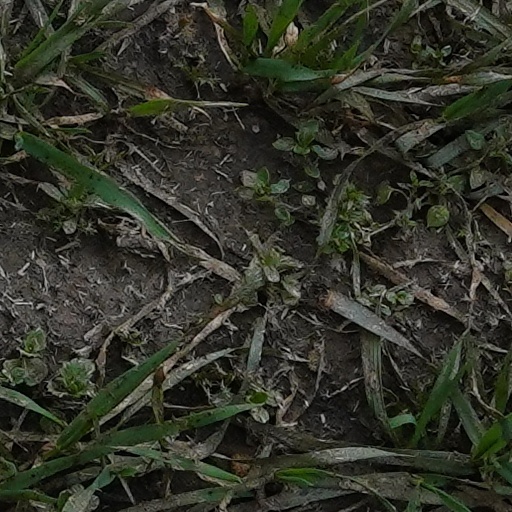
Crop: wheat